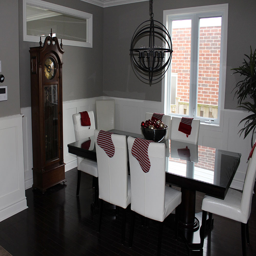
the wainscoting continues through the dining room .